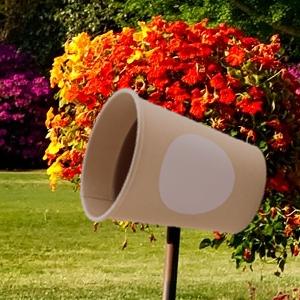
Label: cups